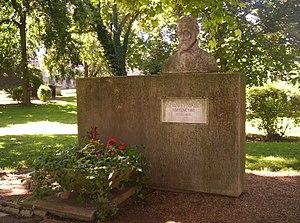
Szigetvár est une localité hongroise, ayant le rang de ville dans le comitat de Baranya. Chef-lieu de la micro-région de Szigetvár, elle est située sur le flanc sud du massif du Zselic.
Le baron Miklós Istvánffy de Baranyavár et Kisasszonyfalva est un historien humaniste, poète, vice-palatin de Hongrie, capitaine de la ville d'Ödenburg.